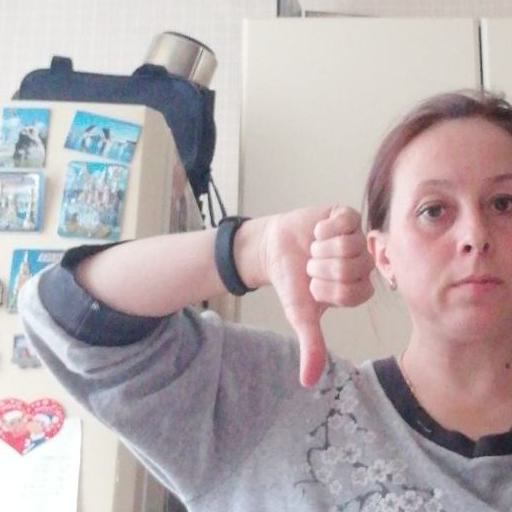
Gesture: dislike